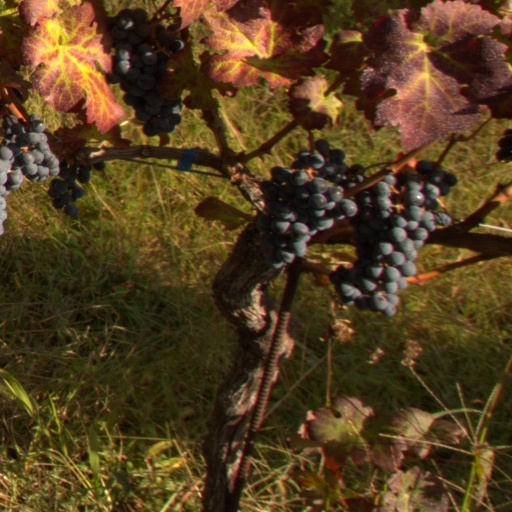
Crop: grape